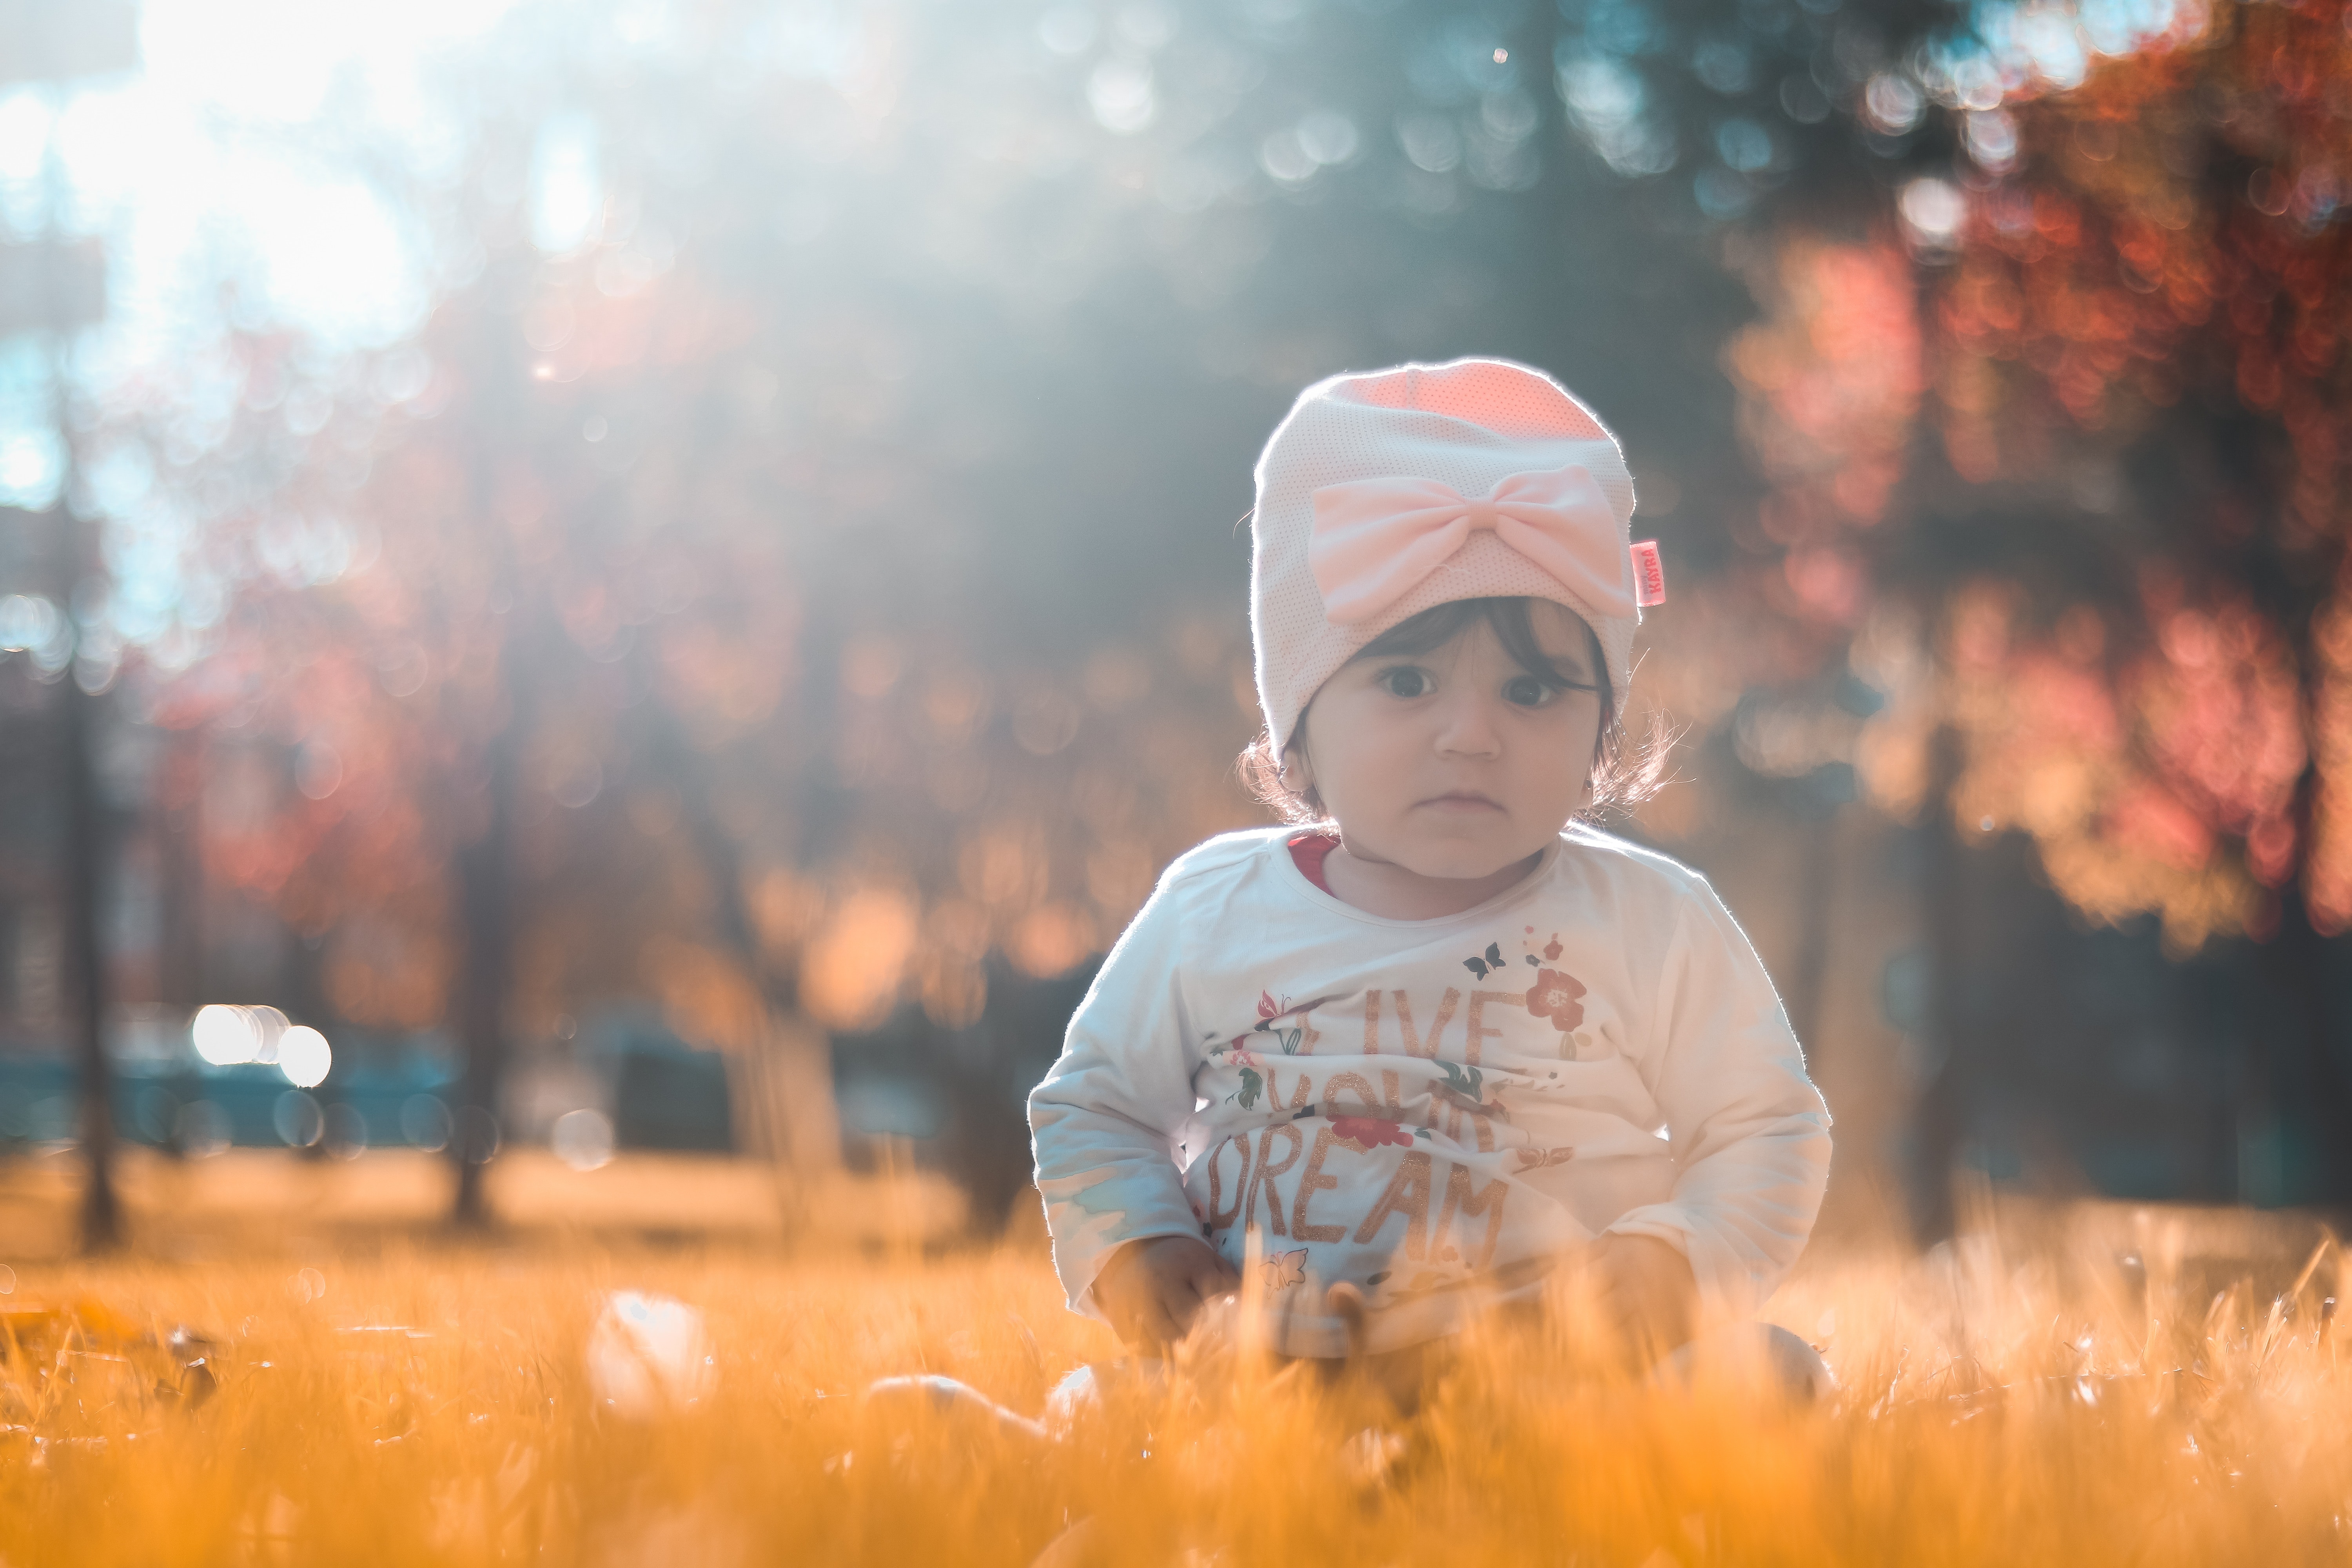
People in nature, photograph, child, sky, sunlight, photography, portrait, happy, fun, grass, toddler, tree, smile, portrait photography, autumn